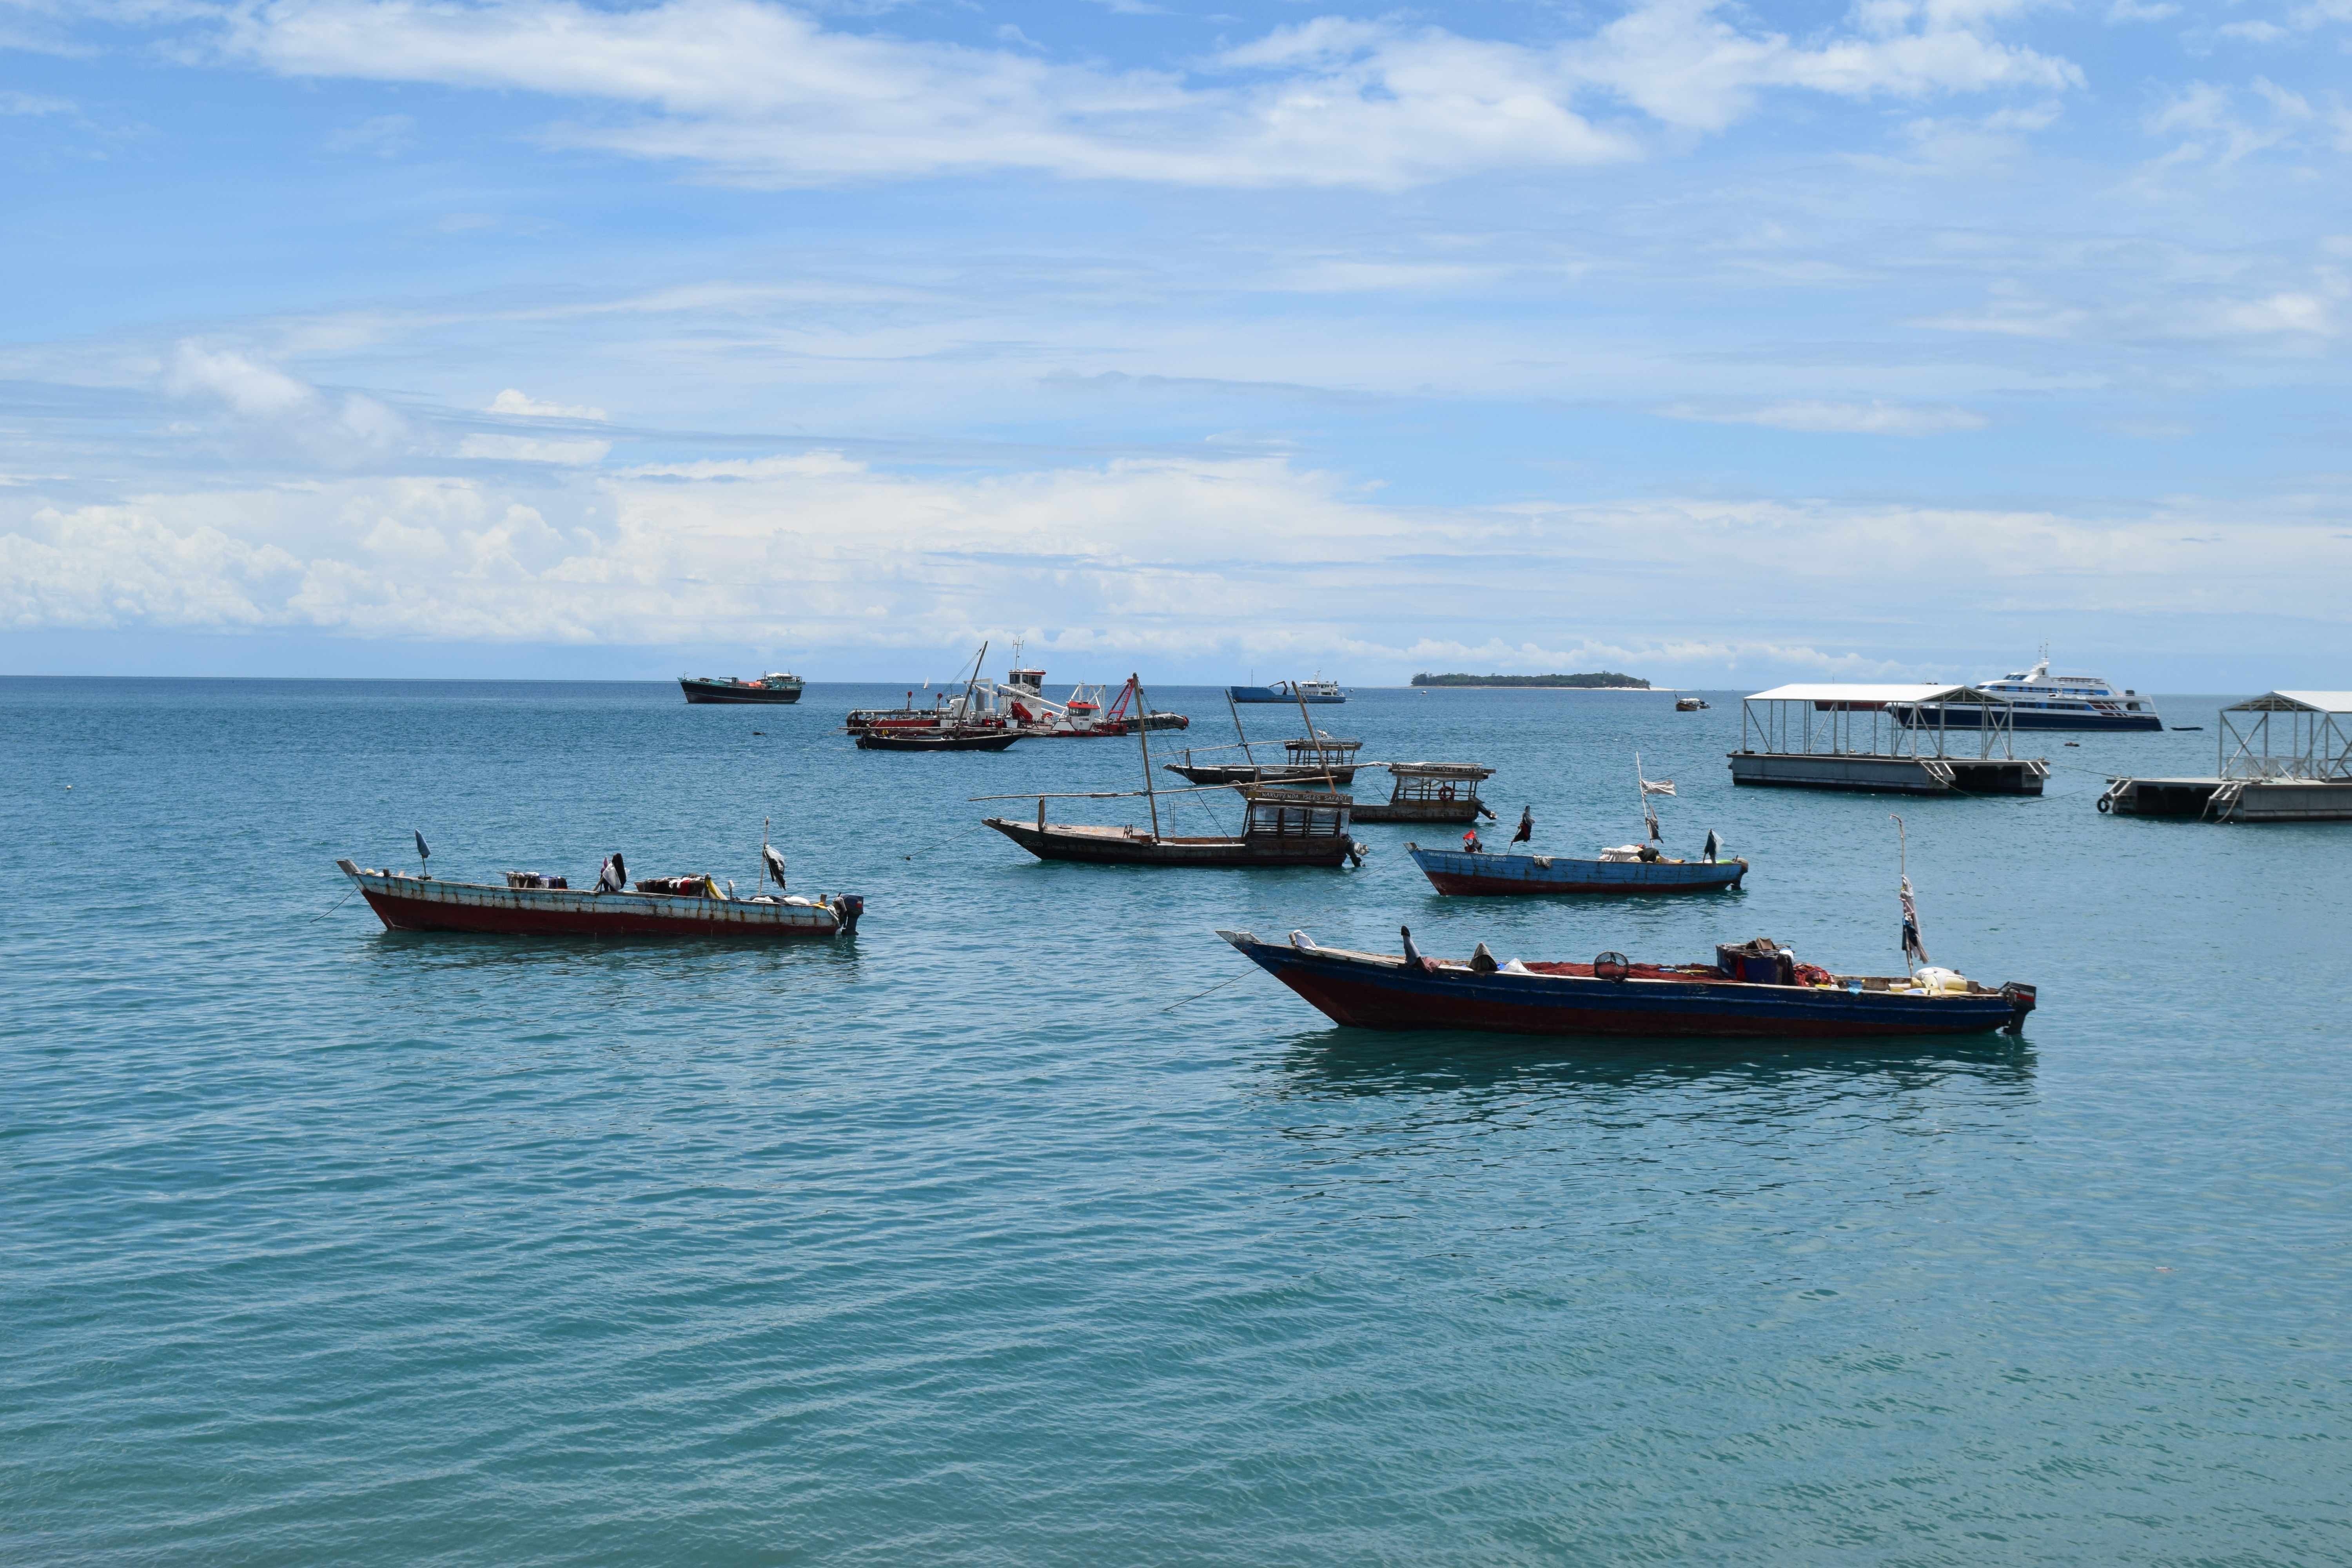
sea, coast, ocean, horizon, boat, shore, vacation, vehicle, bay, harbor, port, ferry, boating, ships, zanzibar, fishermen, channel, watercraft